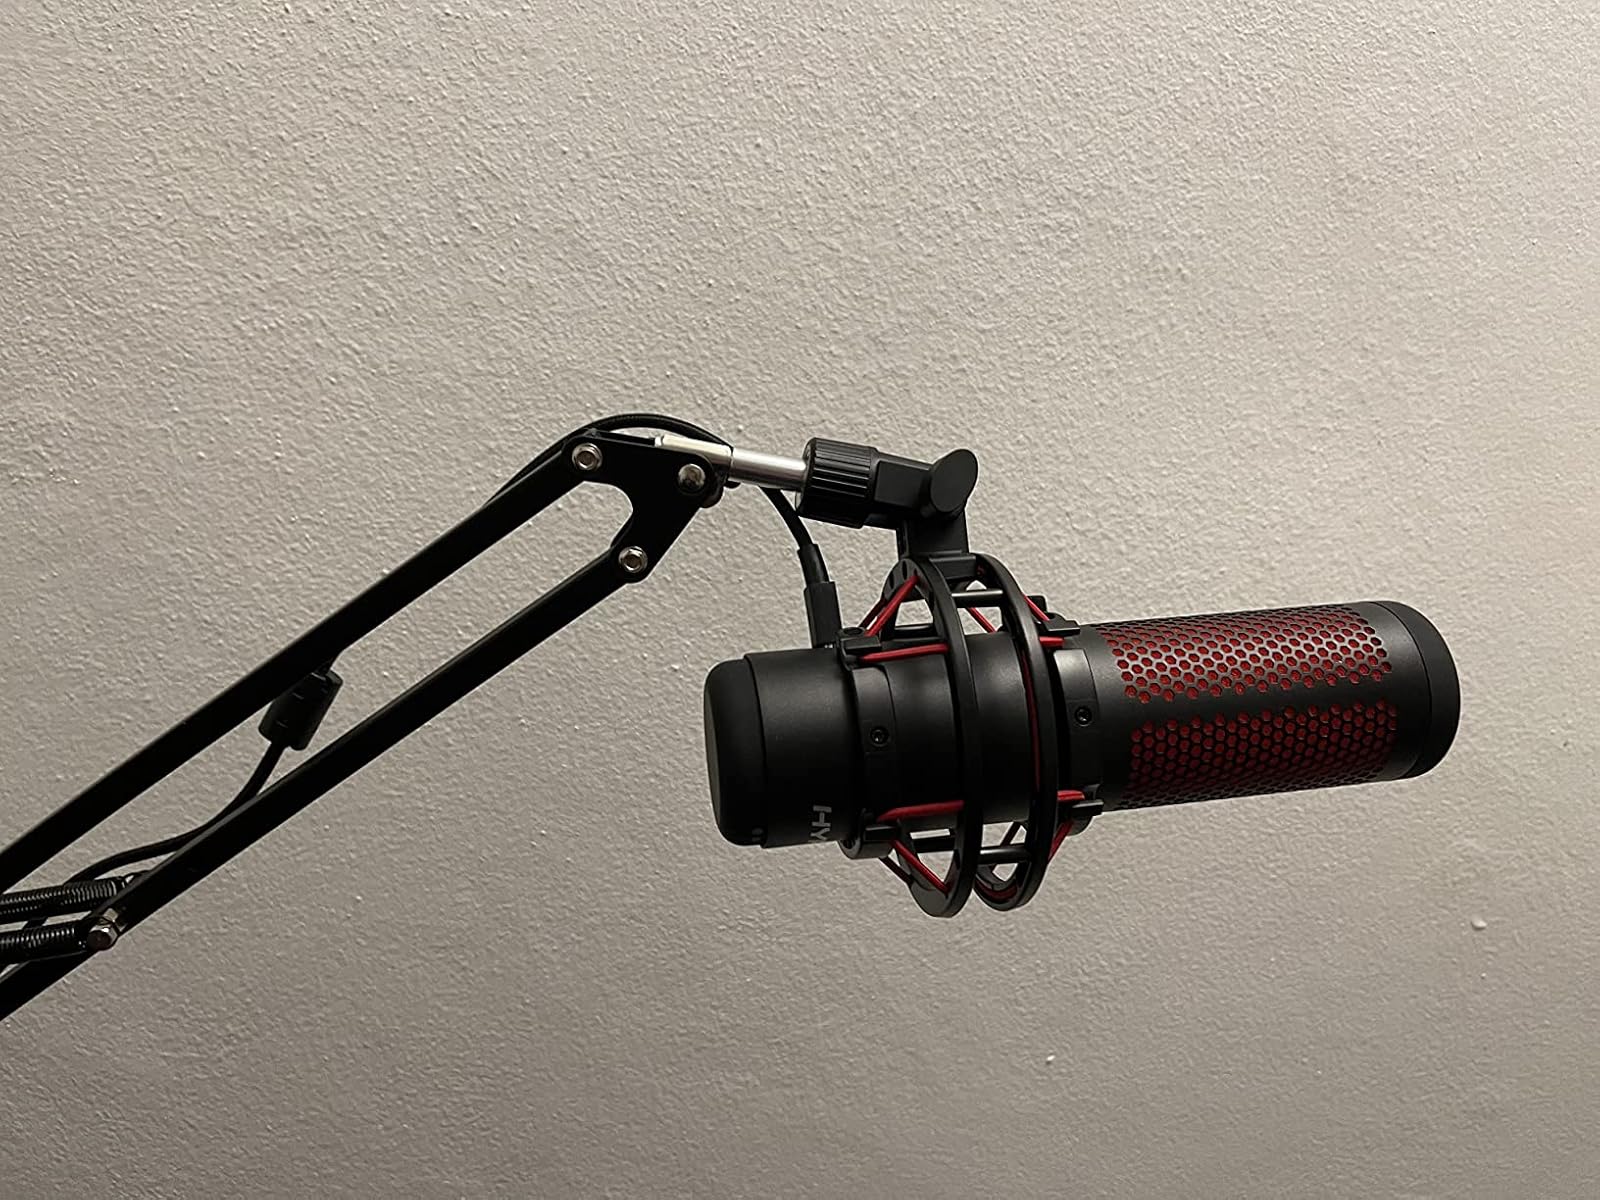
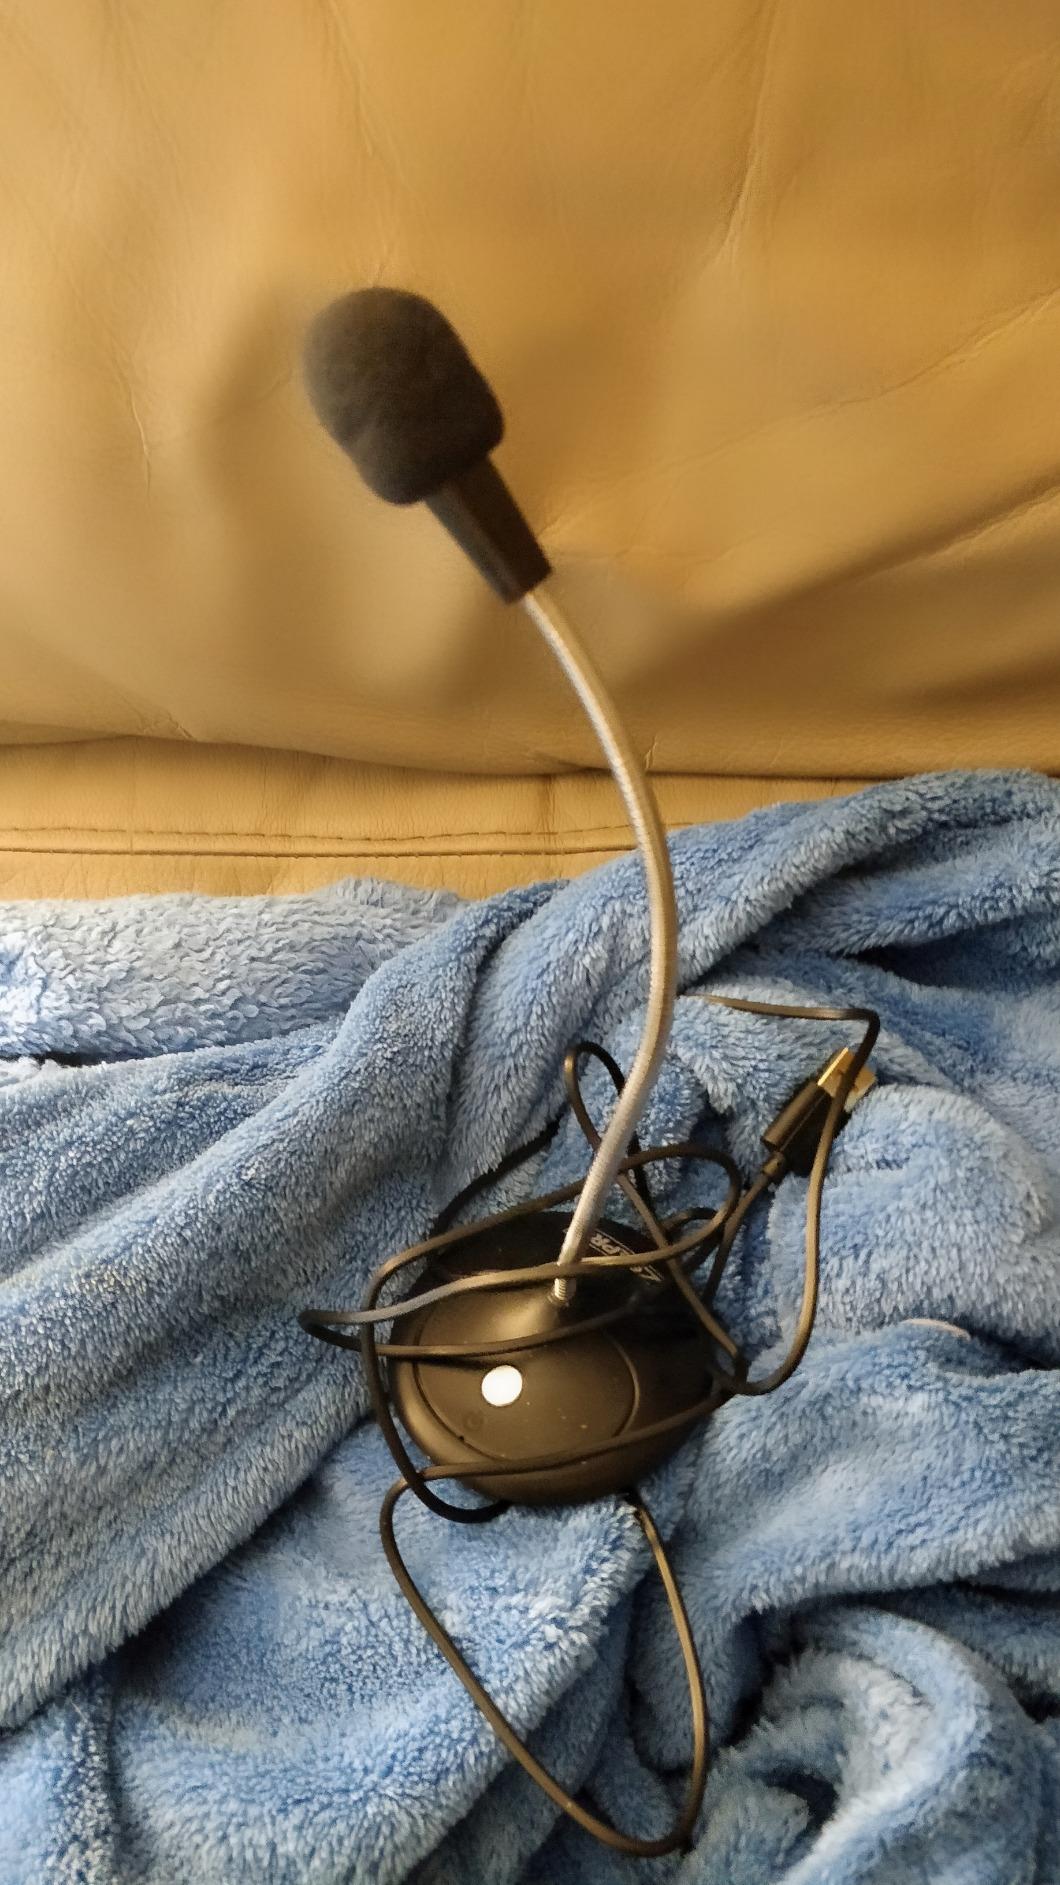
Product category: microphone
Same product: no